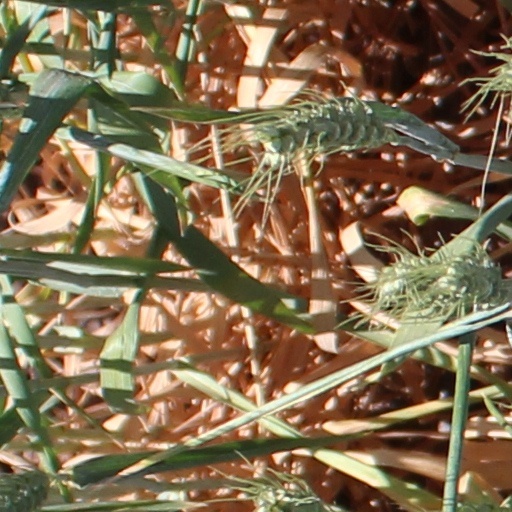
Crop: wheat